Ferguson Rotich

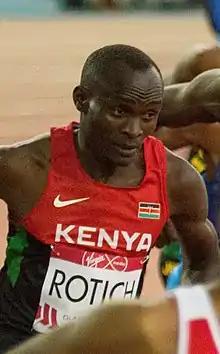
Rotich in 2014

Ferguson Cheruiyot Rotich (born 30 November 1989) is a Kenyan middle-distance runner who competes in the 800 metres. He has a personal best of 1:42.54 minutes for the event. He represented Kenya at the 2013 World Championships in Athletics and was a gold medallist in the 4×800 metres relay at the 2014 IAAF World Relays. At the 2020 Summer Olympics, he won the silver medal, finishing behind his countryman Emmanuel Korir.